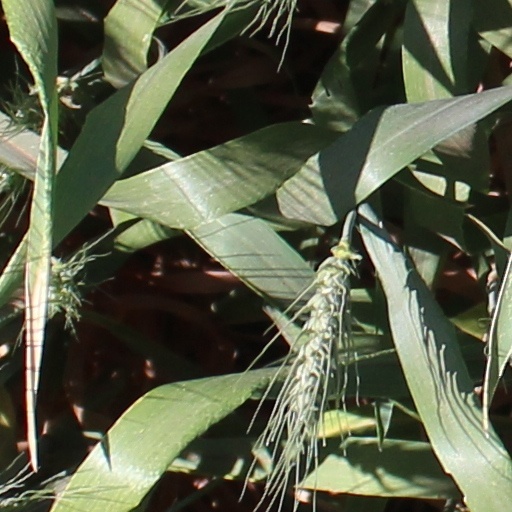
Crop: wheat